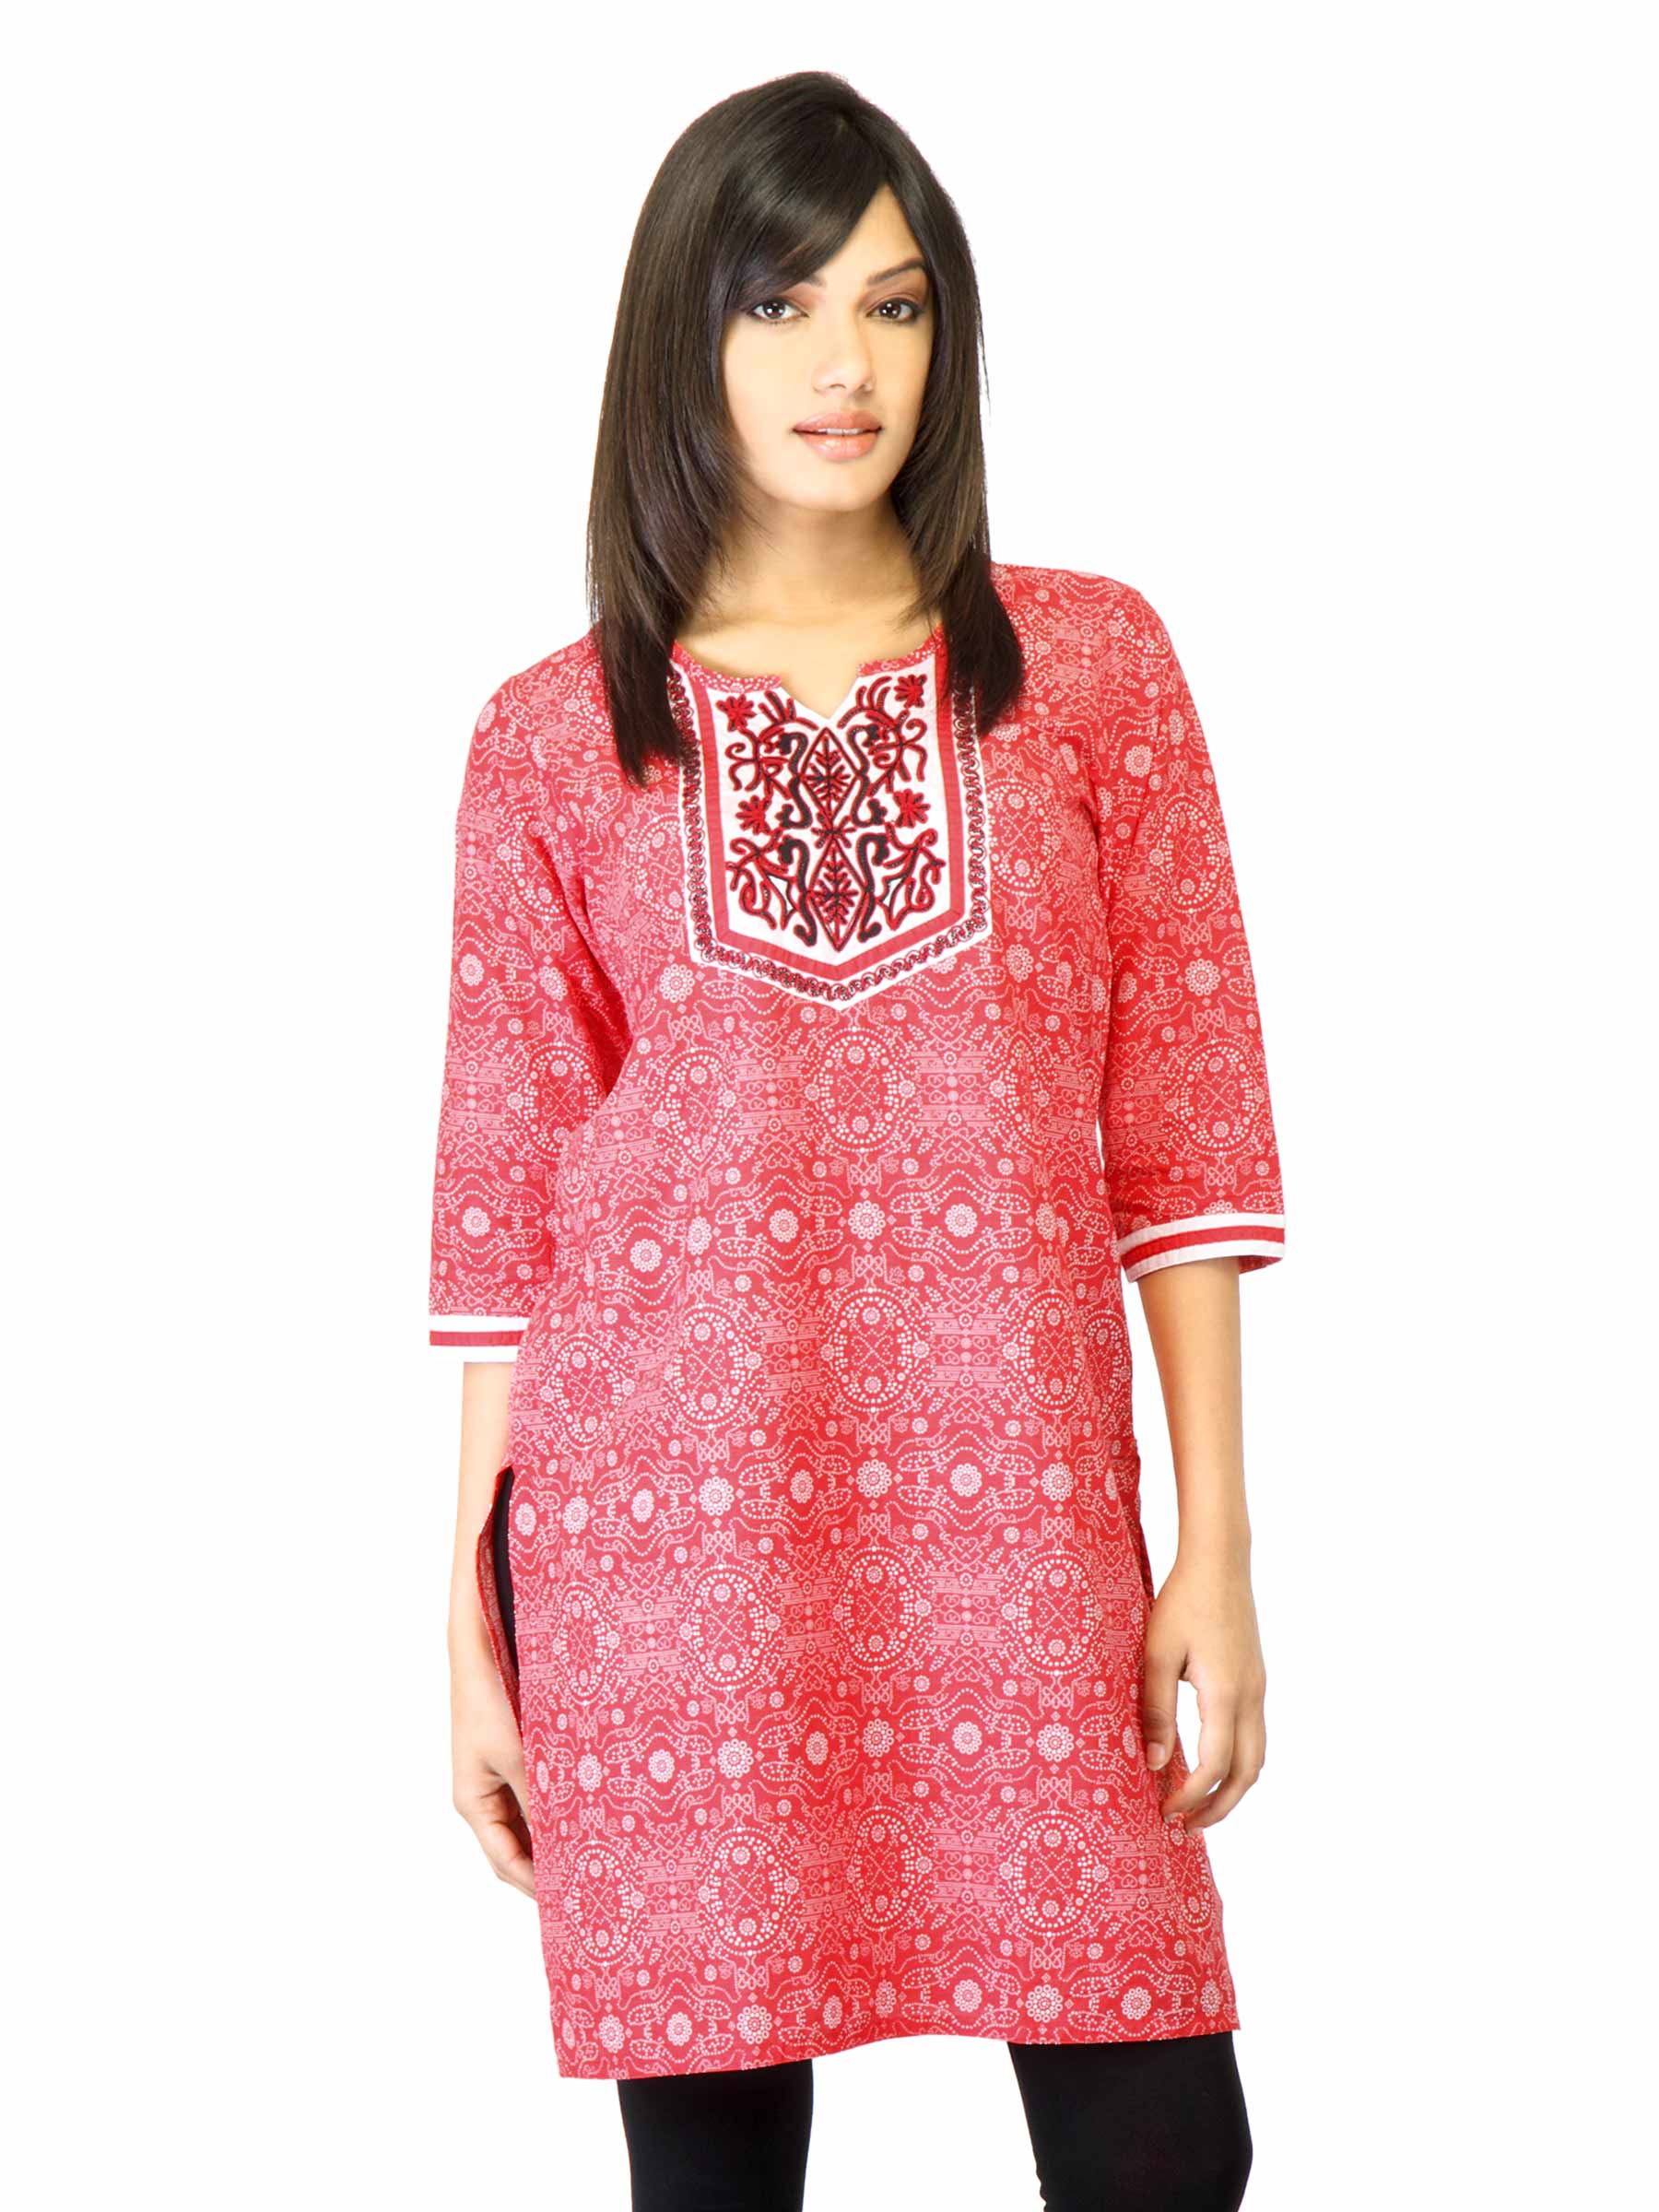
Folklore Women Red Printed Kurta
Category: Apparel / Topwear / Kurtas
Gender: Women
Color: Red
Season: Fall 2011
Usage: Ethnic